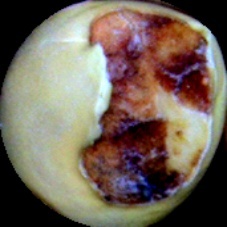
Label: Broken